2015 WAFF U-23 Championship

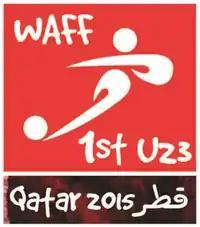

The 2015 WAFF U-23 Championship took place in Doha, Qatar for the first time. Ten nations took part. The competition was held in Qatar from 30 September to 14 October with the draw for the tournament on 6 September 2015. Iran won the title after they defeated Syria in the final. This was Iran's last WAFF competition before joining the Central Asian Football Association.